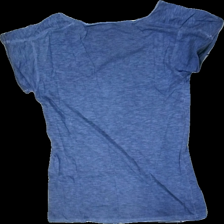
View: back
Type: T-shirt
Category: Men
Brand: Adrian Hammond
Colors: Blue, White
Material: ?
Pattern: Logo print
Cut: Regular
Size: M
Season: All
Damage location: top center
Damage 2 location: top left
Damage 3 location: top right
Price range: <50
Recommended usage: Export
Description: blå t-shirt med logga fram, urtvättad, nopprig
Comment: urtvättad